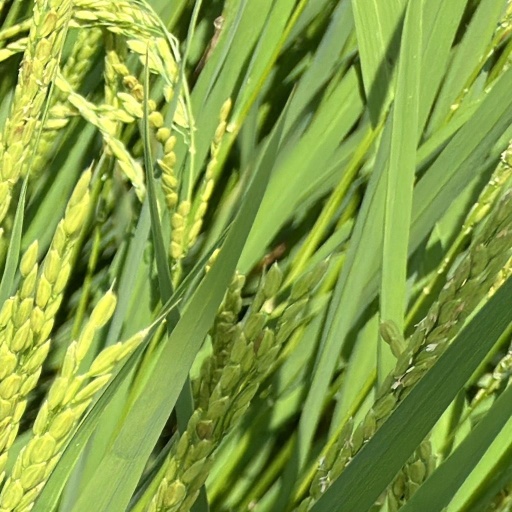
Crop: rice